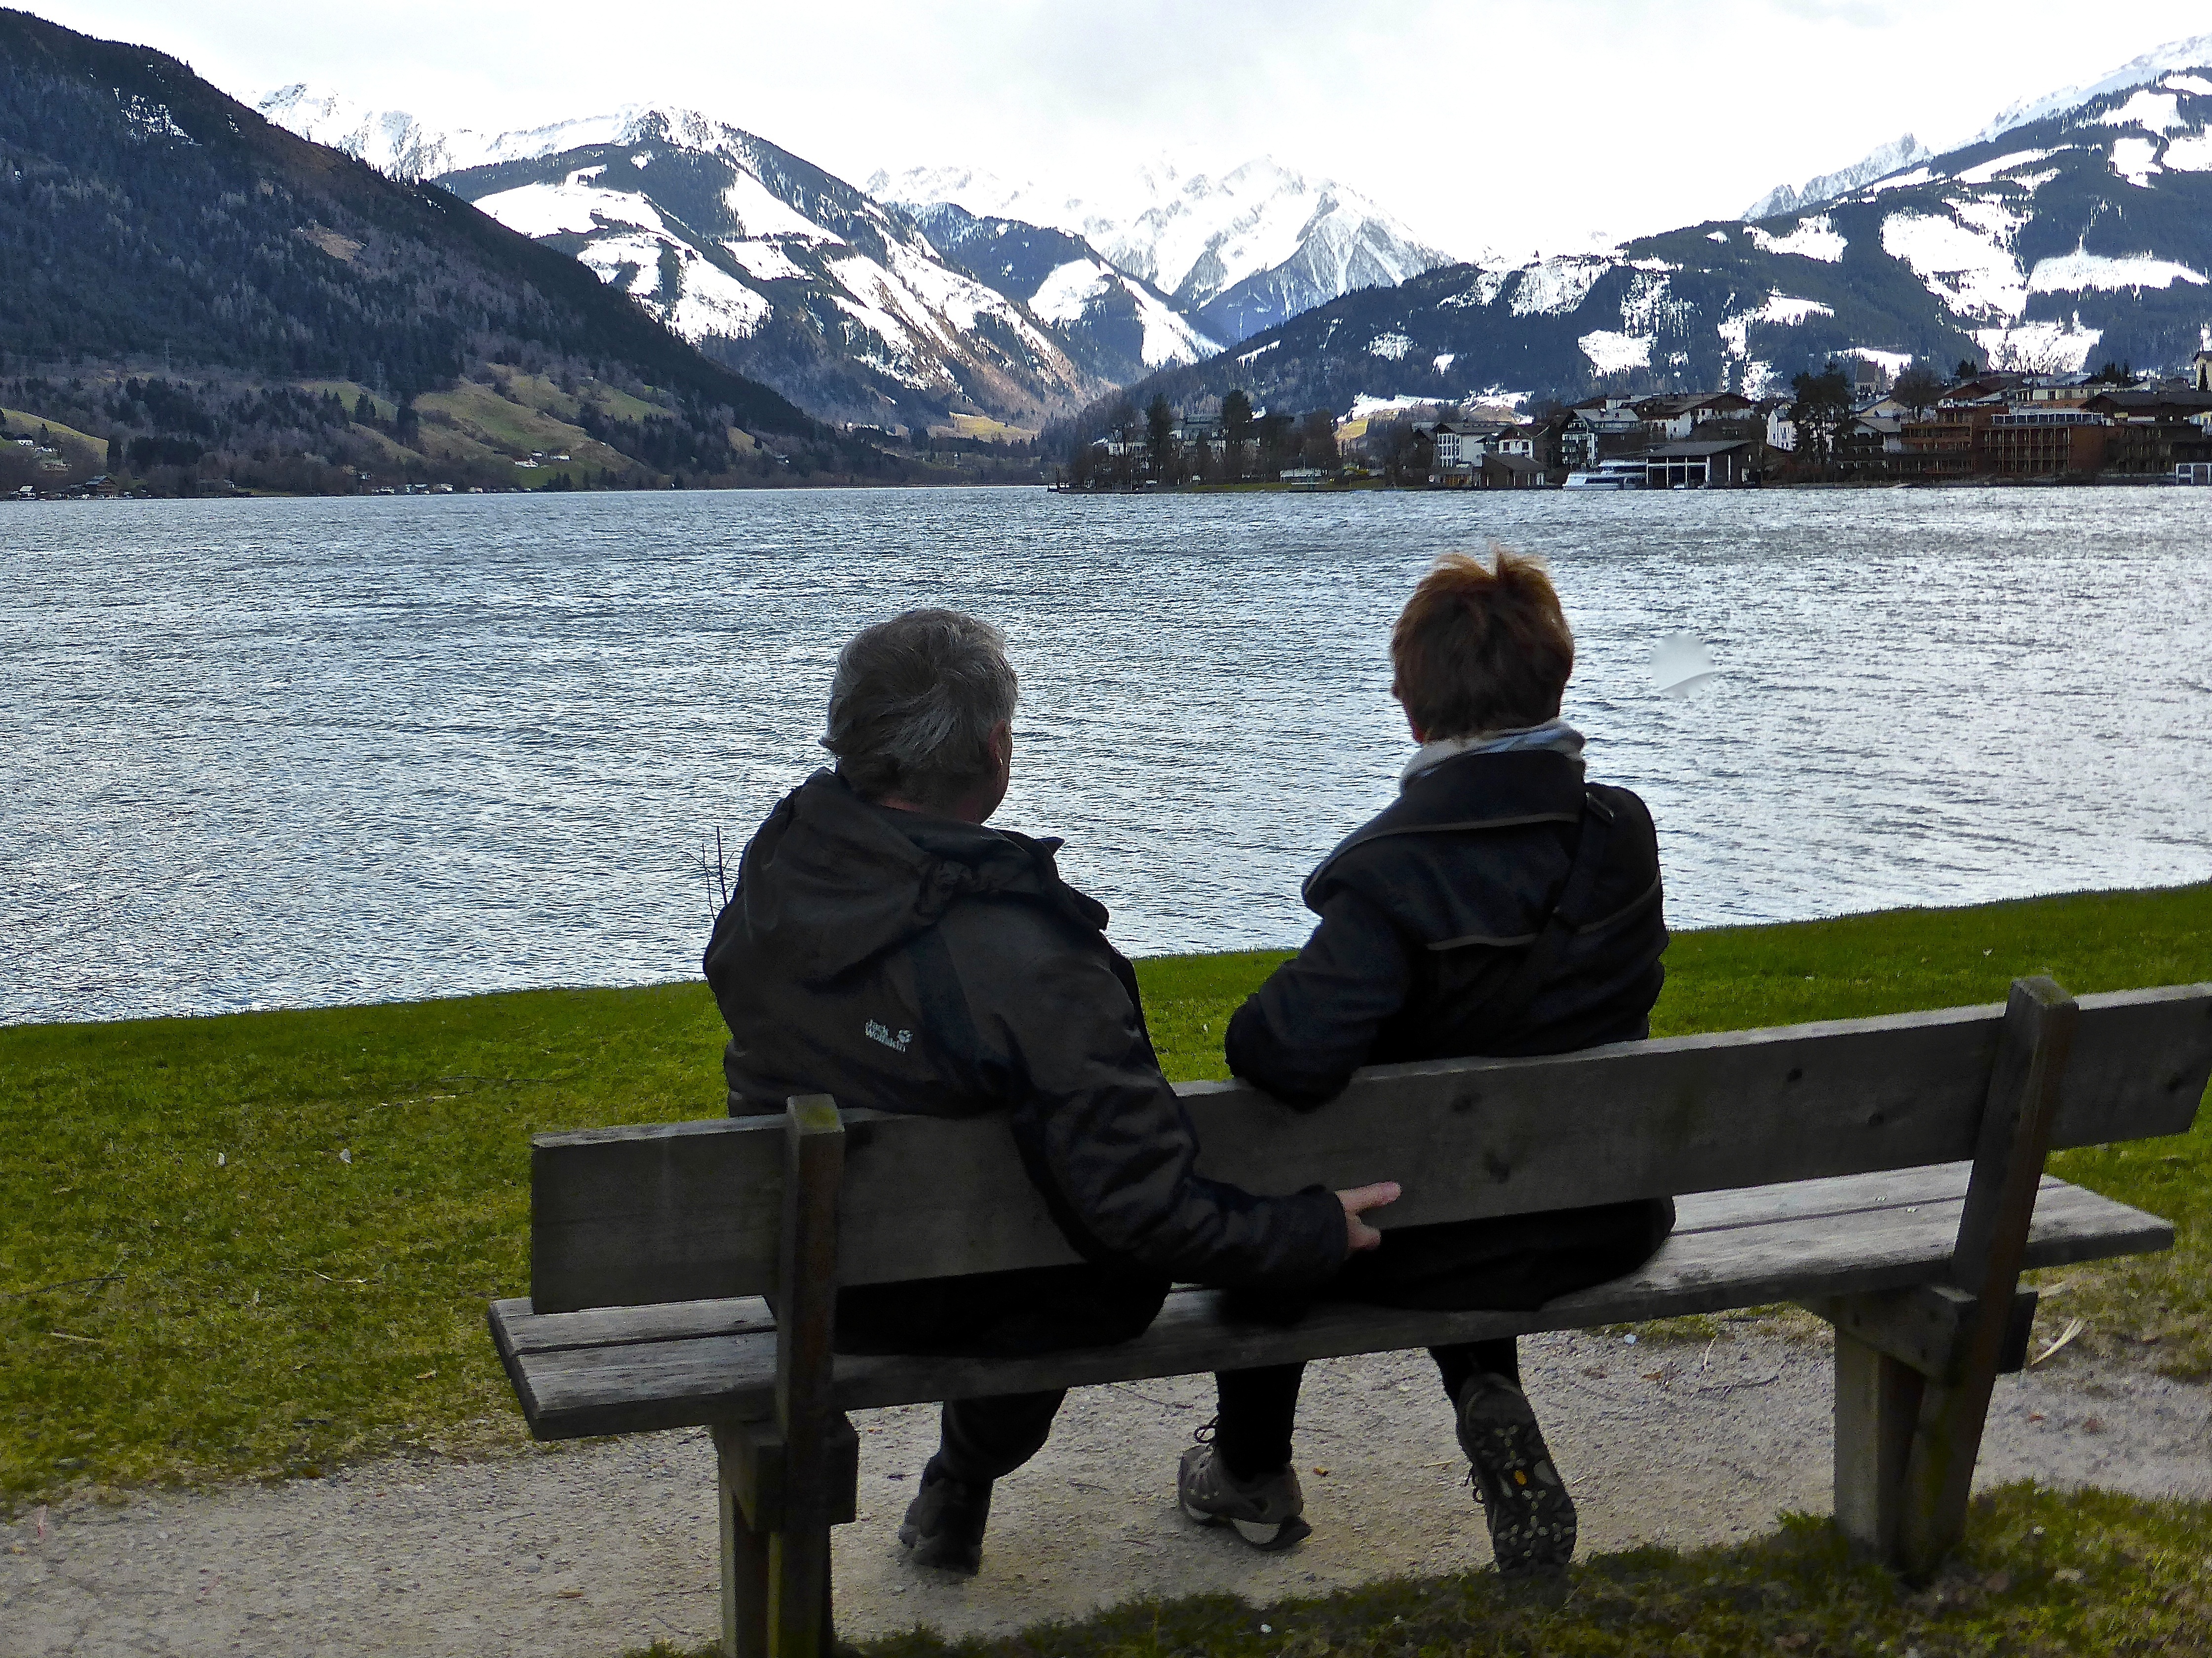
water, lake, view, reflection, vehicle, tranquil, peaceful, boating, mountains, quiet, togetherness, zeller see, zell am see